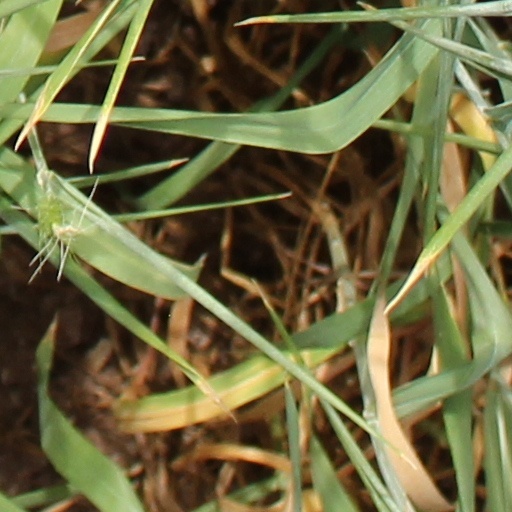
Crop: wheat